Marc-Pascal de Sales Laterrière

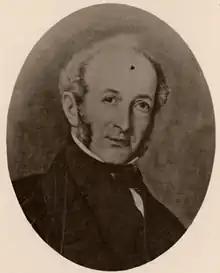
Marc-Pascal de Sales Laterrière

Marc-Pascal de Sales Laterrière (March 25, 1792 – March 29, 1872) was a Quebec doctor, seigneur and political figure.